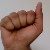
The image shows a hand gesture representing the letter 'A' in Indian Sign Language.